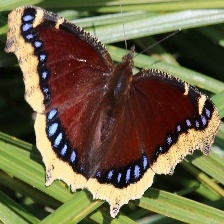
Species: MOURNING CLOAK
Butterfly family (ImageNet category): admiral